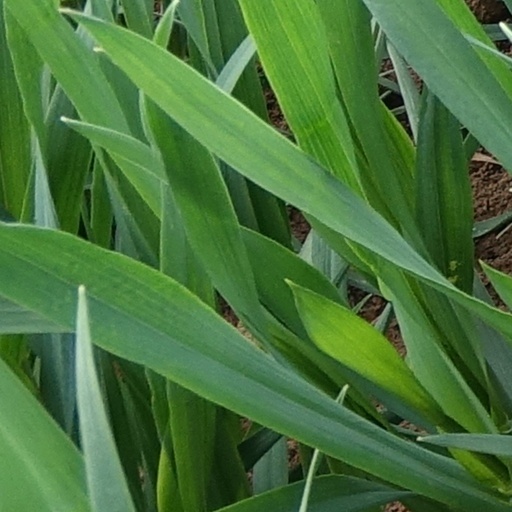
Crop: wheat